Eye of Ra

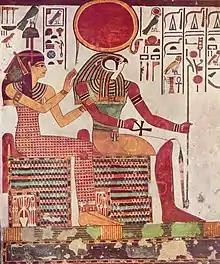
Ra adorned with the sun-disk, from the tomb of Nefertari, 13th century BC

The yellow or red disk-like sun emblem in Egyptian art represents the Eye of Ra. Because of the great importance of the sun in Egyptian religion, this emblem is one of the most common religious symbols in all of Egyptian art. Although Egyptologists usually call this emblem the "sun disk", its convex shape in Egyptian relief sculpture suggests that the Egyptians may have envisioned it as a sphere. The emblem often appears atop the heads of solar-associated deities, including Ra himself, to indicate their links with the sun. The disk could even be regarded as Ra's physical form. At other times, the sun god, in various forms, is depicted inside the disk shape, as if enclosed within it. The Egyptians often described the sun's movement across the sky as the movement of a barque carrying Ra and his entourage of other gods, and the sun disk can either be equated with this solar barque or depicted containing the barque inside it. The disk is often called Ra's "daughter" in Egyptian texts.